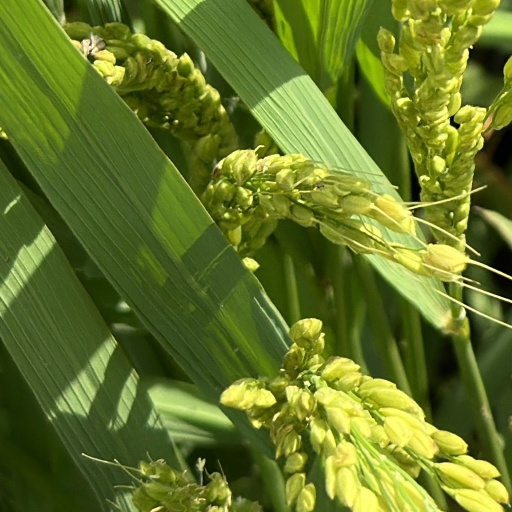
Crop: rice